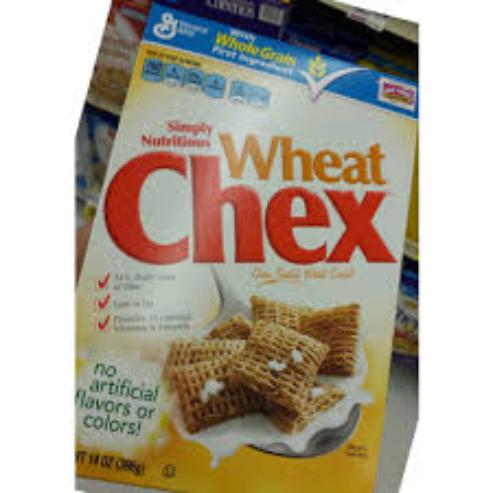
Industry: Food